Walter Field

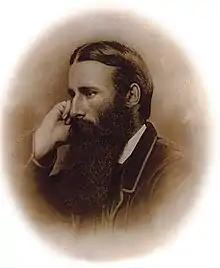
Walter Field

He was the youngest son of Edwin Wilkins Field by his second wife, Letitia Kinder, and was born at Windmill Hill, Hampstead, on 1 December 1837. He was a lineal descendant of Oliver Cromwell. After education at University College School, London, he was taught painting by John Rogers Herbert, and John Pye the engraver gave him lessons in chiaroscuro. Making art his profession, he painted outdoor figure subjects and landscapes, especially views of Thames scenery, which were often enlivened with well-drawn figures; he also produced a few portraits. At first he worked chiefly in oil, but subsequently executed many drawings in water-colour. His landscapes and coast scenes show skilful technique.